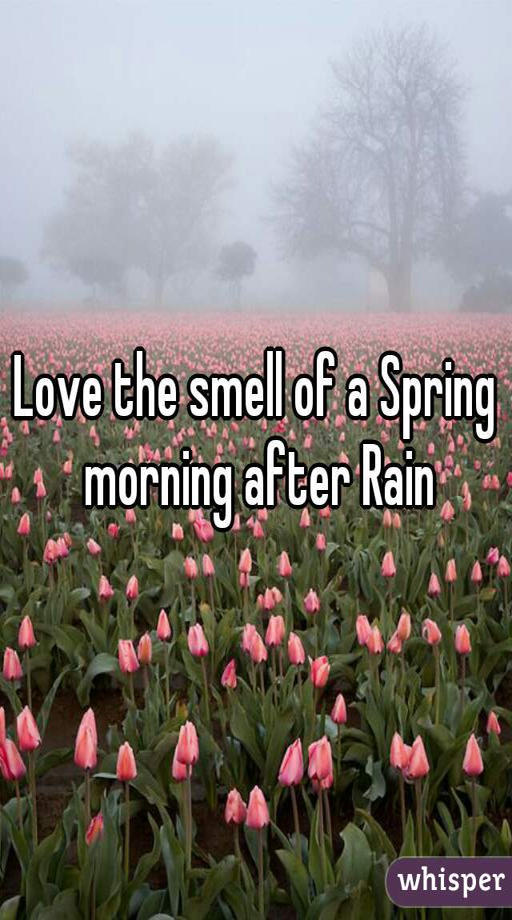
love the smell of a spring morning after rain